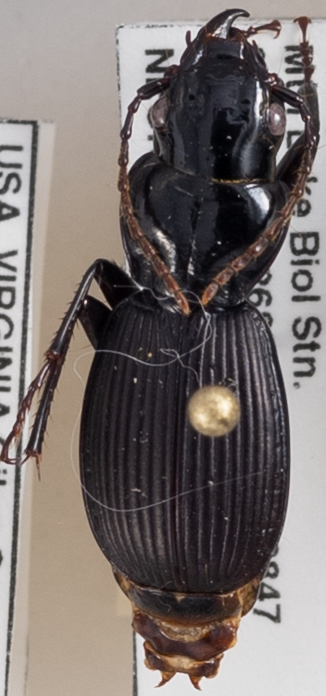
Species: Pterostichus moestus
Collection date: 2018-08-14
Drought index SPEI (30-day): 1.962
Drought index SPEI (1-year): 0.47
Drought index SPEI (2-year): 0.694